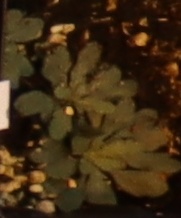
Label: Horseweed